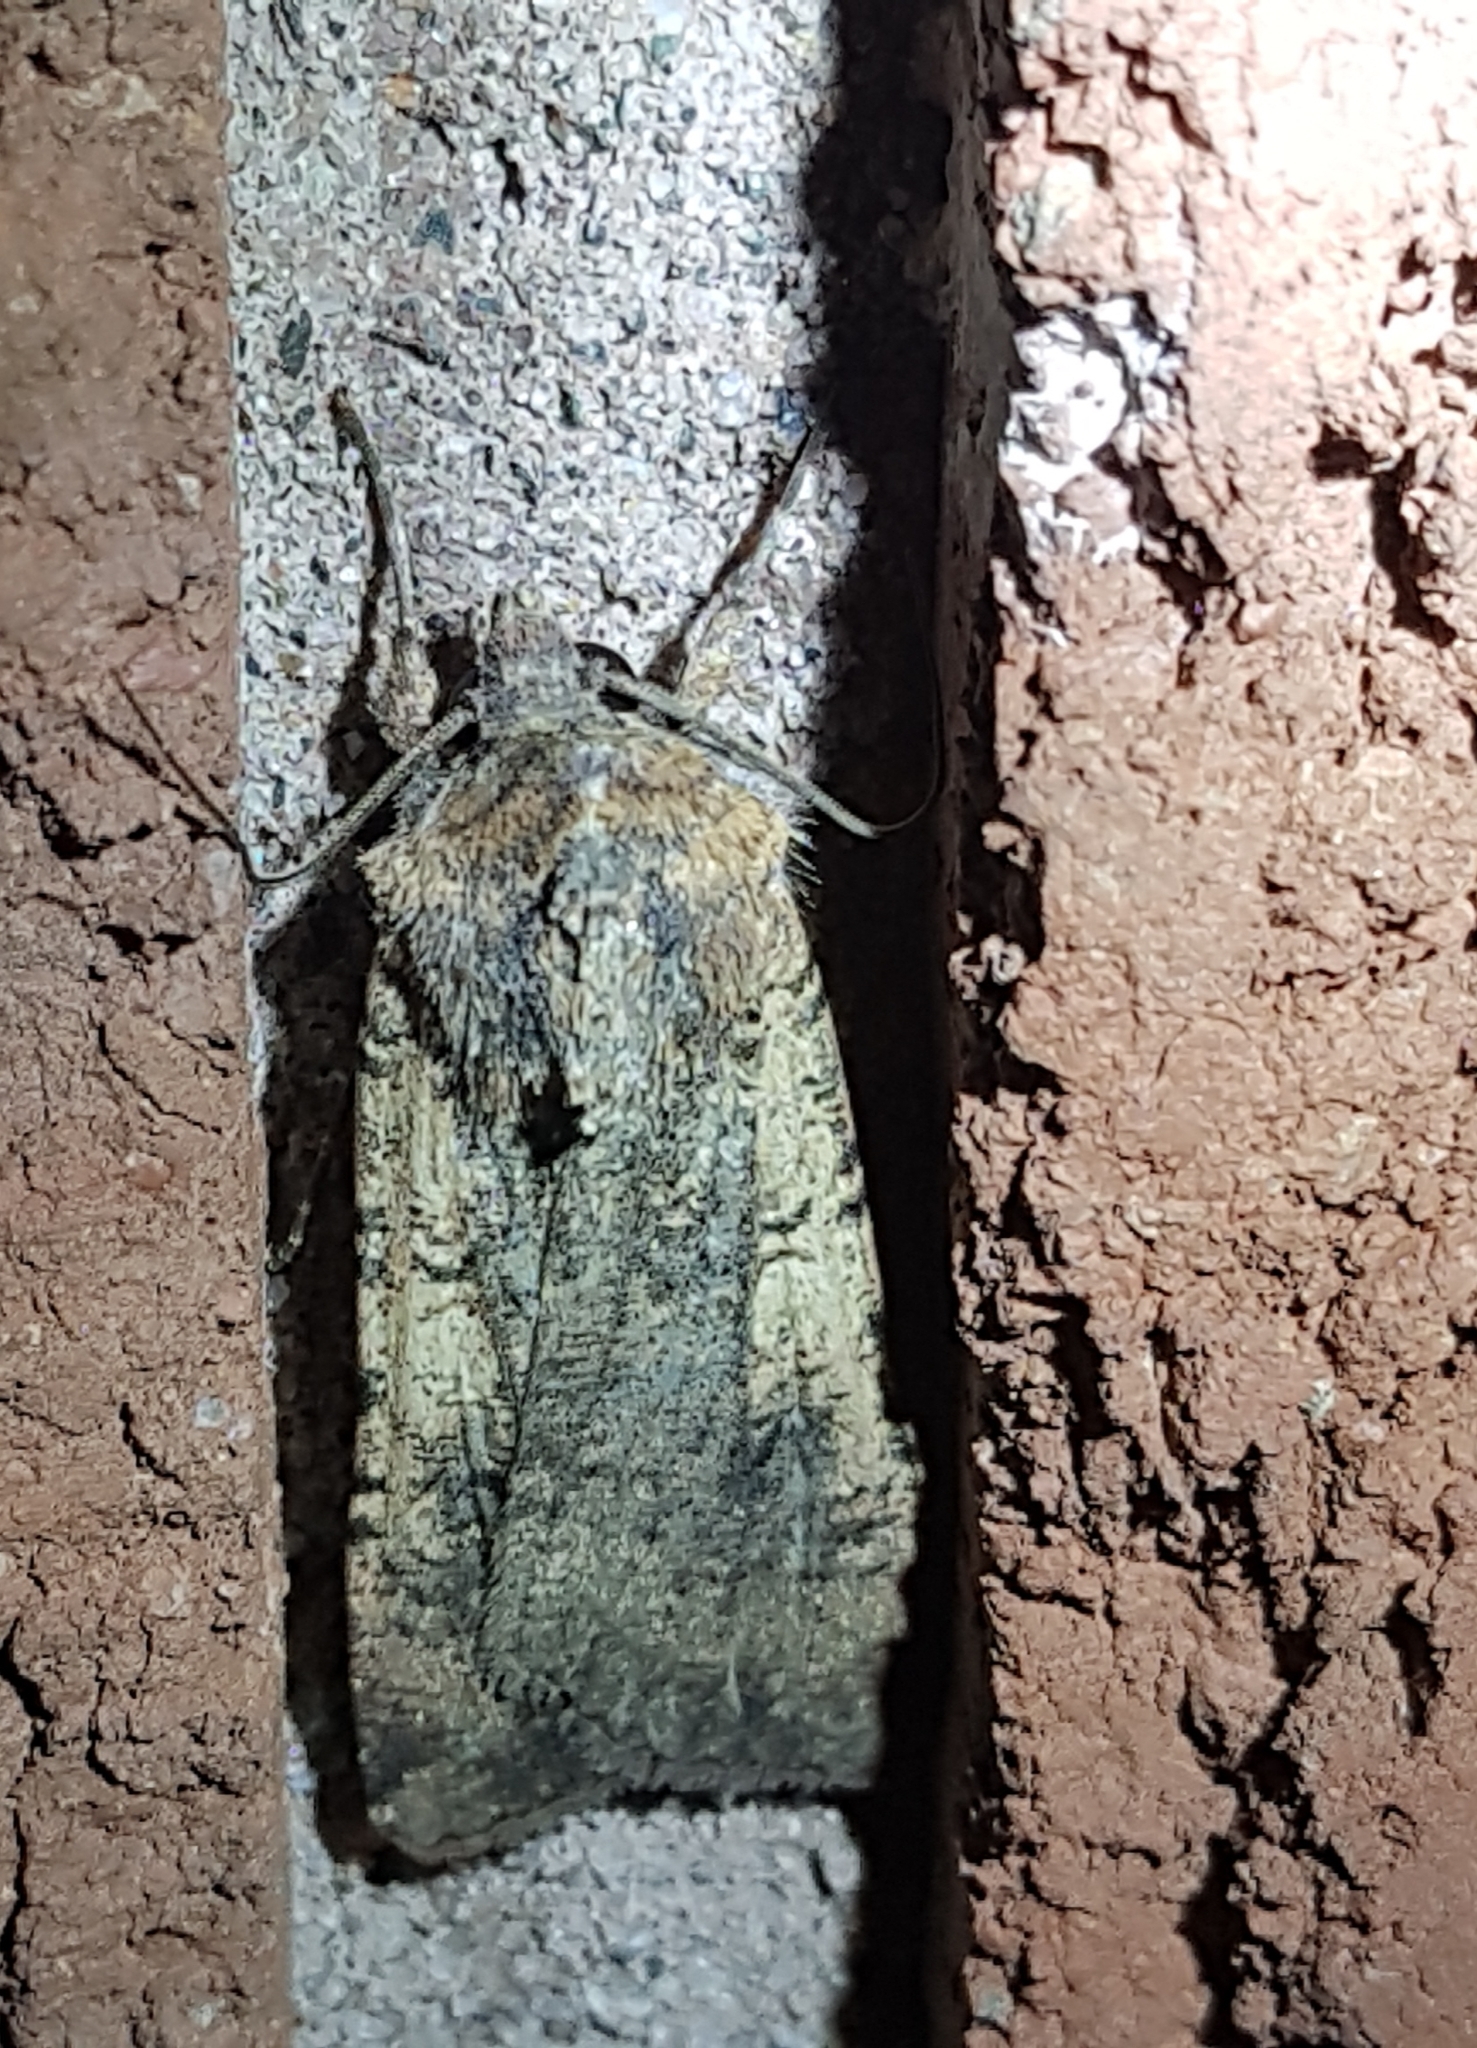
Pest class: cutworms